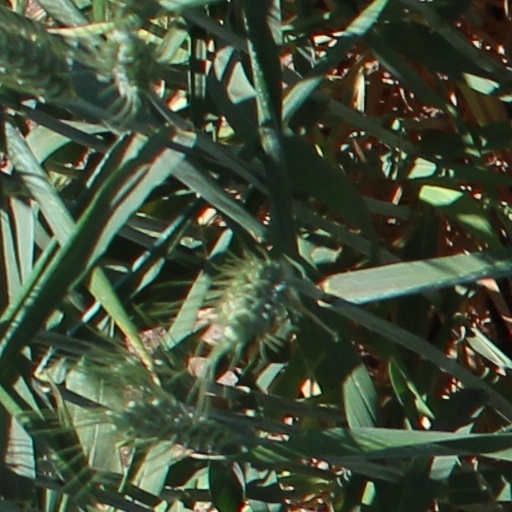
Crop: wheat